The Crew (2000 film)

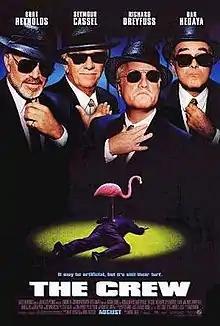
Theatrical release poster

The Crew is a 2000 American black comedy crime film directed by Michael Dinner, and starring Burt Reynolds, Seymour Cassel, Richard Dreyfuss, Dan Hedaya, Carrie-Anne Moss, Jeremy Piven and Jennifer Tilly. Barry Sonnenfeld was one of the film's producers. The film is about four retired mobsters doing one last crime against a drug lord. It was released on August 25, 2000. "The Crew" garnered negative reviews and was a box-office bomb, grossing $13.1 million against a $38 million budget.